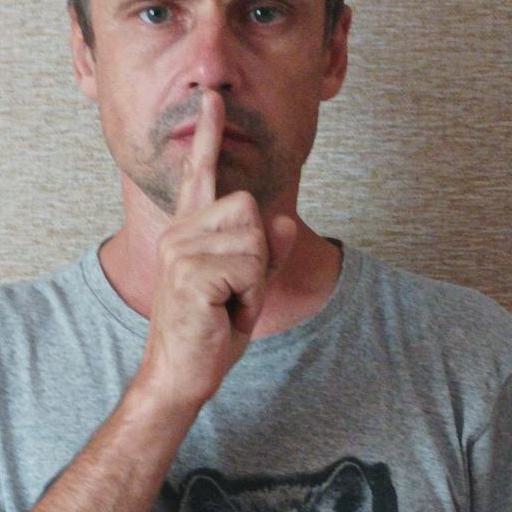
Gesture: mute